Ana Guerra

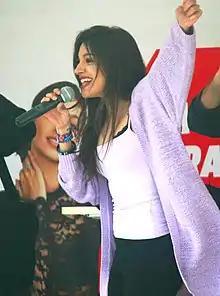
Guerra performing in 2018

Ana Alicia Guerra Morales (born 18 February 1994), better known as Ana Guerra, is a Spanish singer and musical actress. She rose to prominence when she took part in series nine of the reality television talent competition "Operación Triunfo", where she finished in fifth place.